Iris sibirica

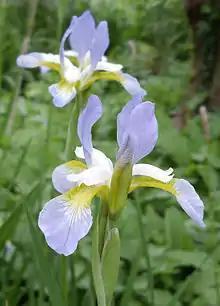
Close-up of the flower of Iris sibirica cultivar 'Summer Sky'

Since the 1970s, hybridizers and plant breeders have been cross-pollinating the various species in the Siberian group with "Iris sibirica" to create many hybrids. Their parentage is now so complicated that the cultivars, are no longer listed with a species name. Several hundred Siberian iris cultivars are registered with the American Iris Society.